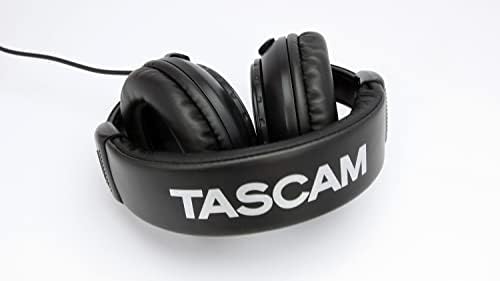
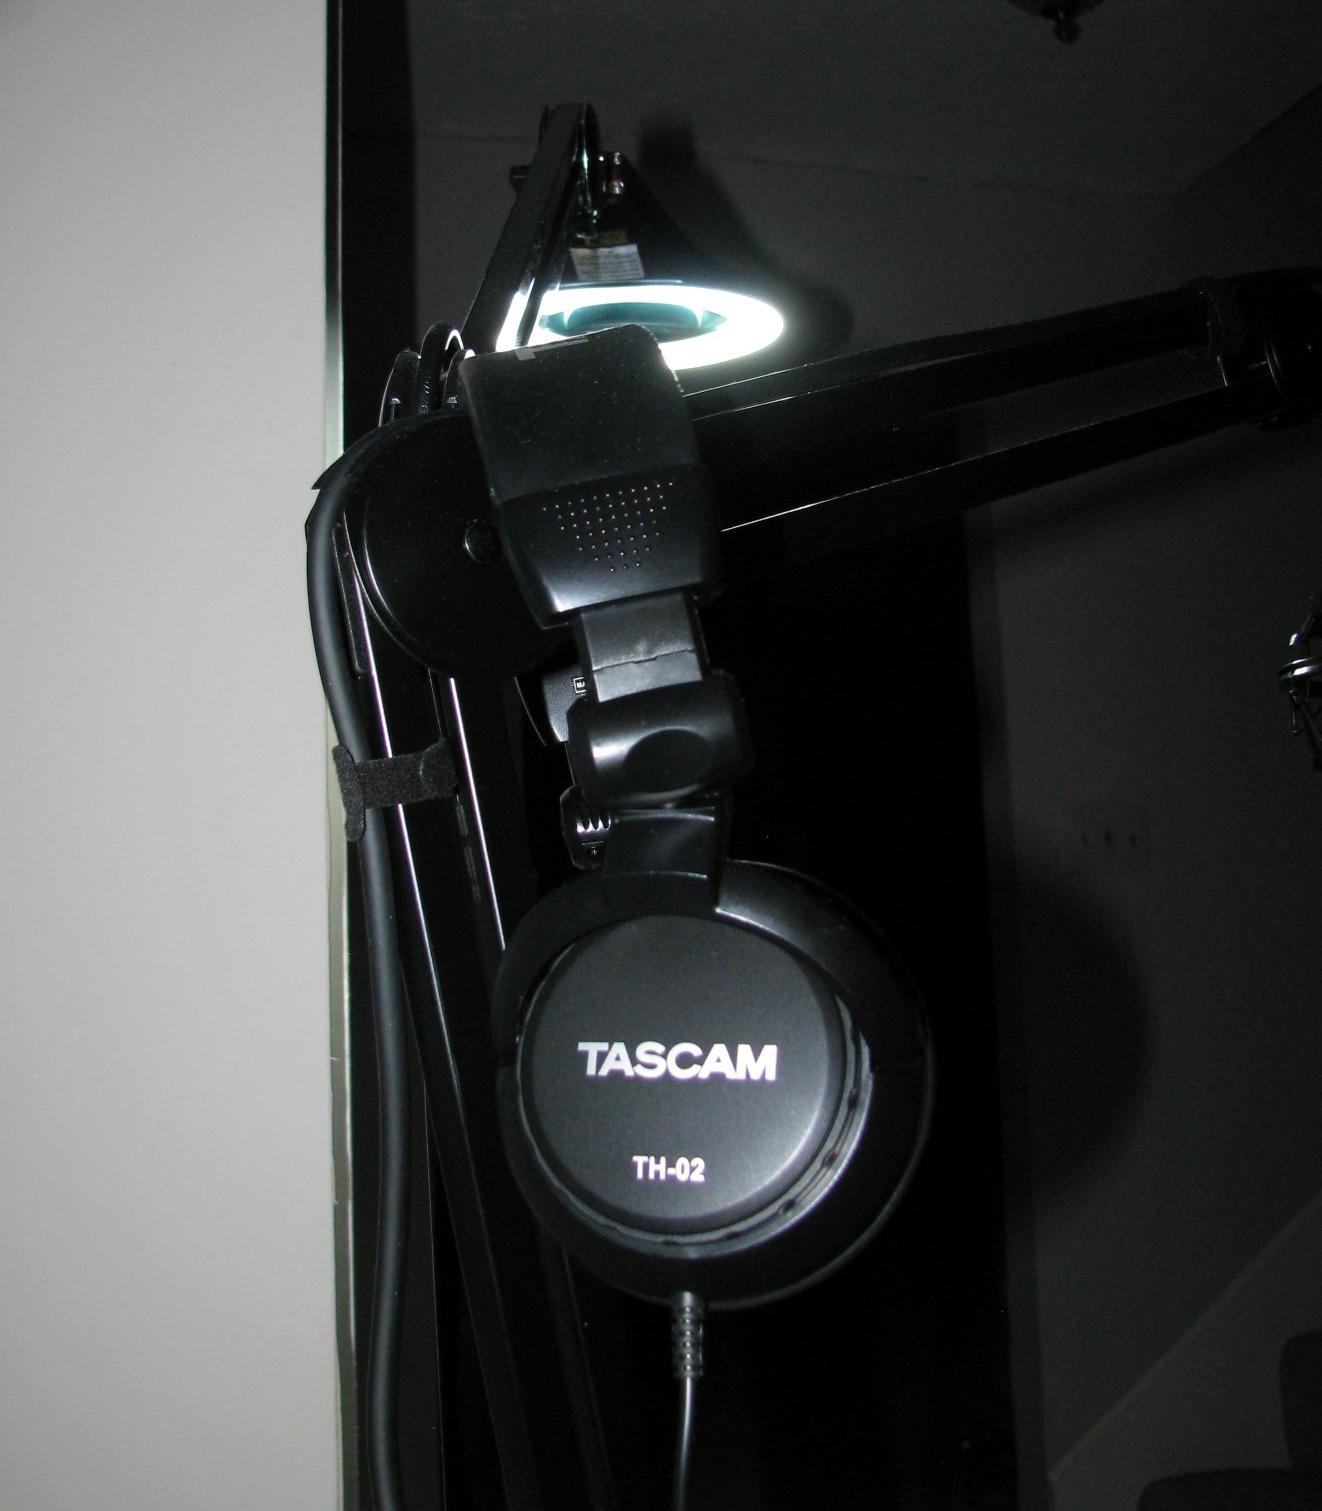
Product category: headphones
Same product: yes